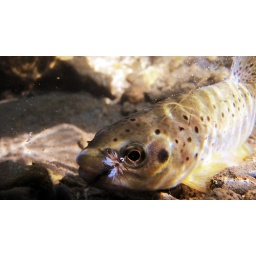
brown trout and bubbles under water 8